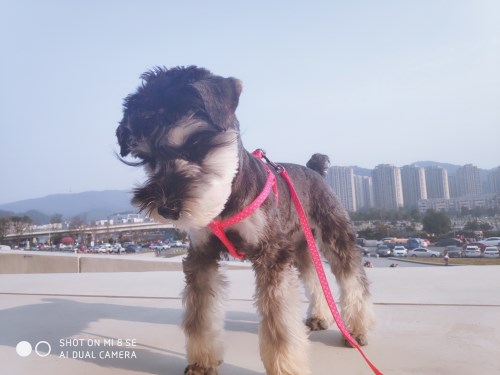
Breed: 2342-n000102-miniature_schnauzer